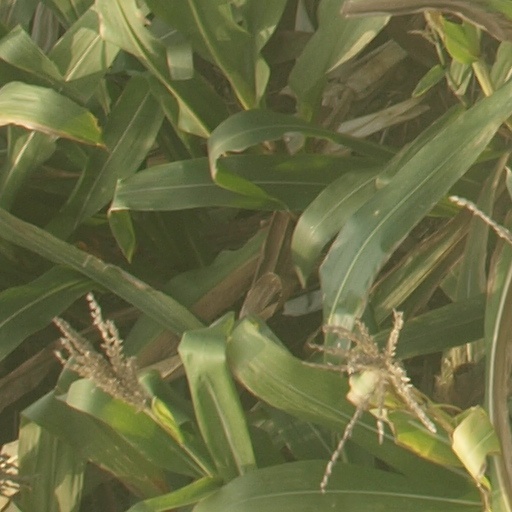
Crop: maize; corn